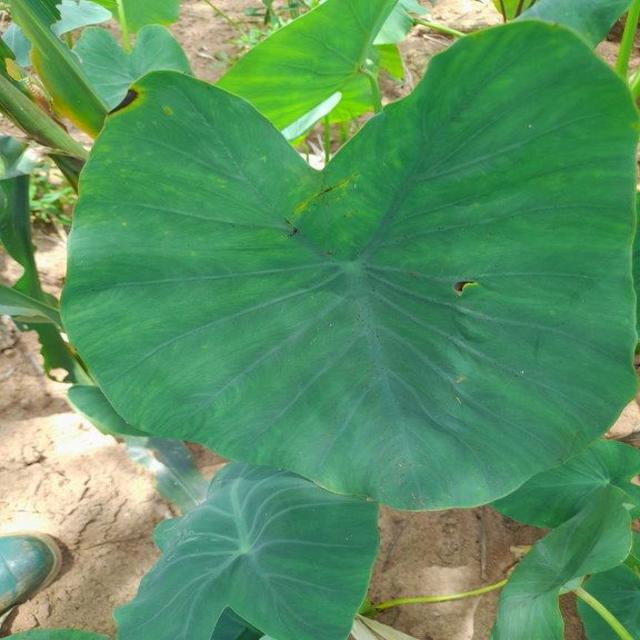
Label: Early_Blight